ISLR

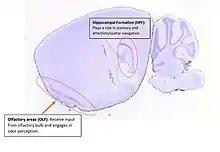
Figure 4". In situ" Hybridization on Mouse Brain. Sagittal cut. IHC stained 5 for ISLR expression. Two raw expression values were found: (a) Olfactory areas with 3.18 and (b) Hippocampal formation with 1.10.

In the annotated figure, an "in situ" Hybridization on a 56-days old male mouse brain (sagittal cut) demonstrated expression in the olfactory areas and hippocampal formation (Figure 4).